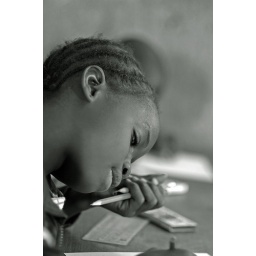
Portrait of girl studying in the classroom